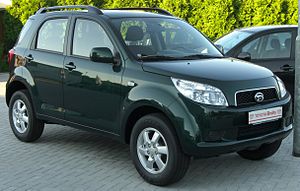
Daihatsu Terios / Terios II
Daihatsu Terios er en kompakt SUV fra bilmærket Daihatsu. Bilen blev første gang præsenteret i 1997 og gælder som efterfølger for Daihatsu Rocky. I starten var modellen udstyret med motorer fra Daihatsu Charade på 1,3 og 1,5 liter og femtrins manuel gearkasse eller firetrins automatgear. I Japan blev første generation også solgt under navnet Toyota Cami, samt i en kortere udgave under navnet Daihatsu Terios Kid. Terios findes − i modsætning til sine forgængere − kun med fem døre. Et facelift, hvor Terios fik en kølergrill i krom, fandt sted i 2000.